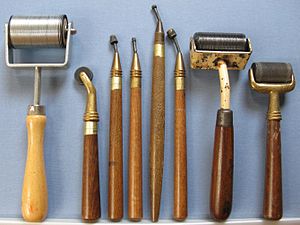
Kobberstik / Teknik
Kobberstik er et dybtryk taget af en ridset kobberplade.